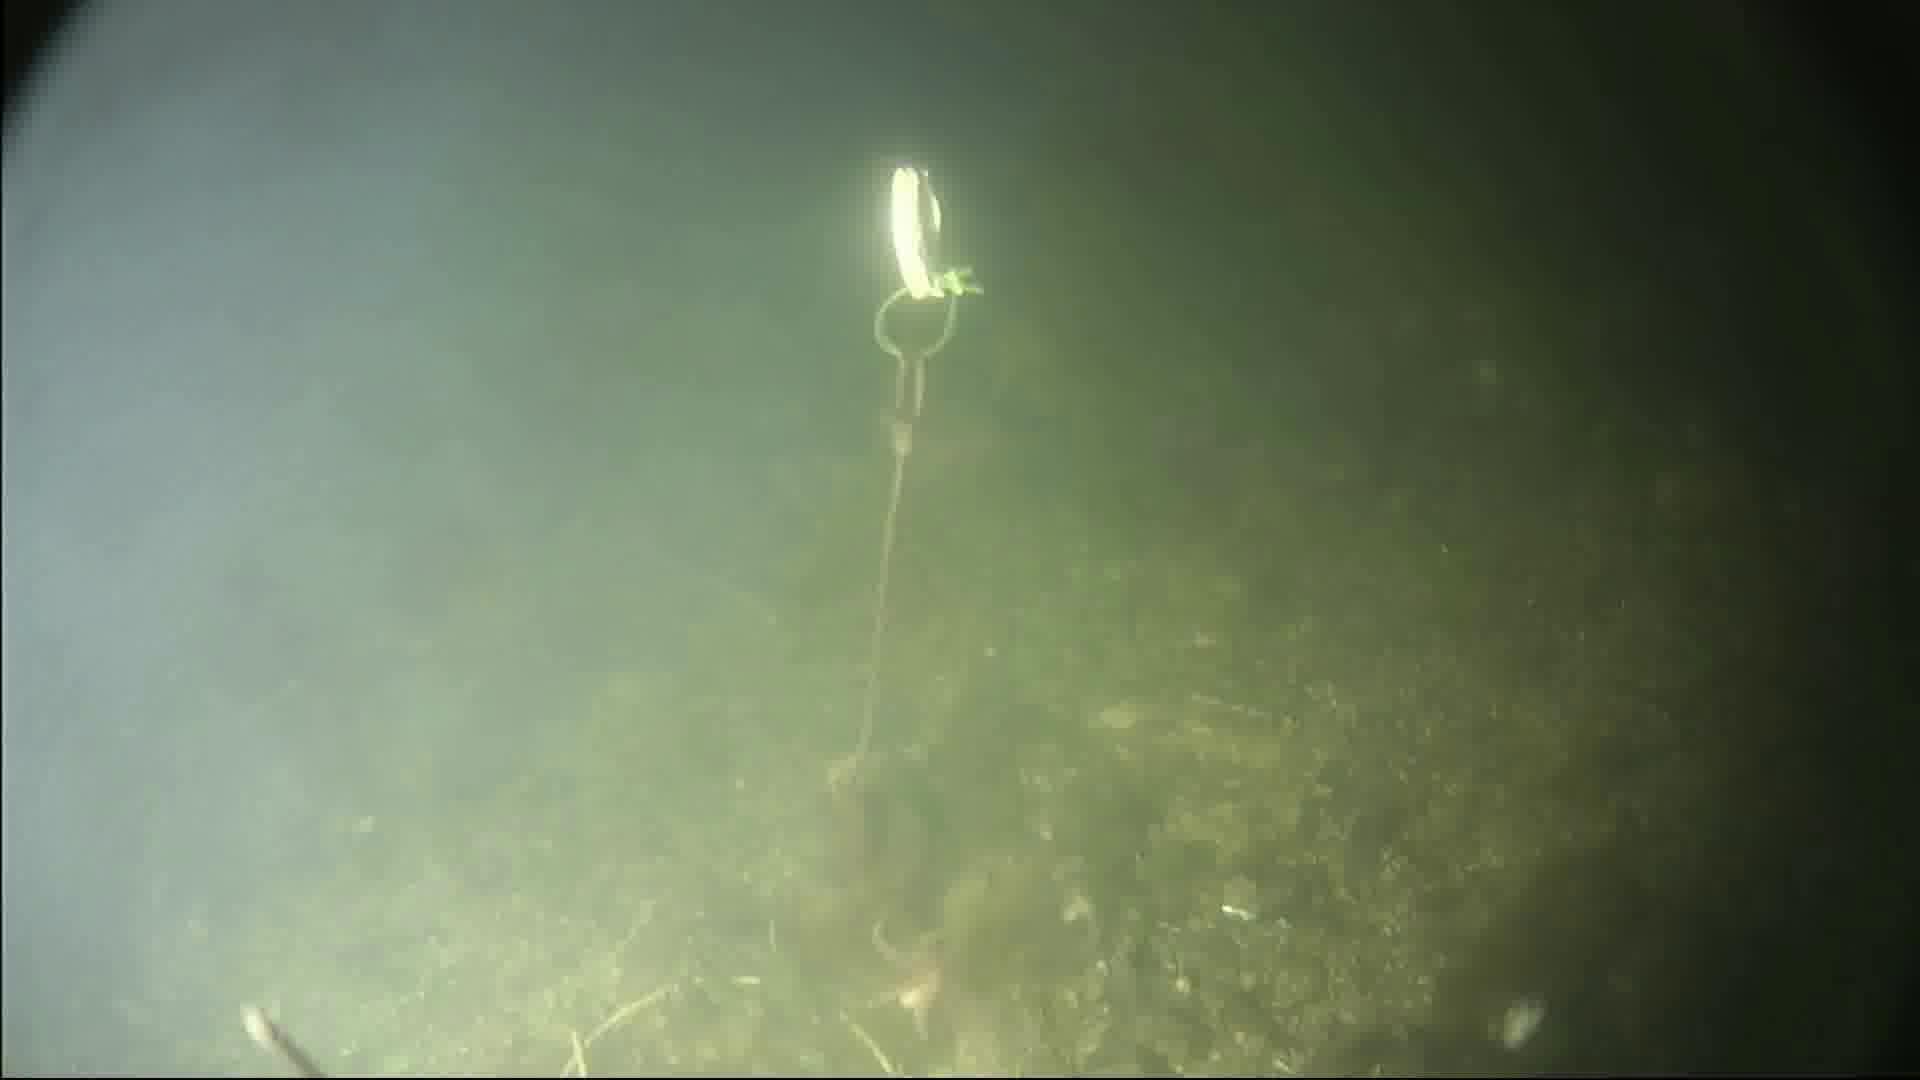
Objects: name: starfish
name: small_fish